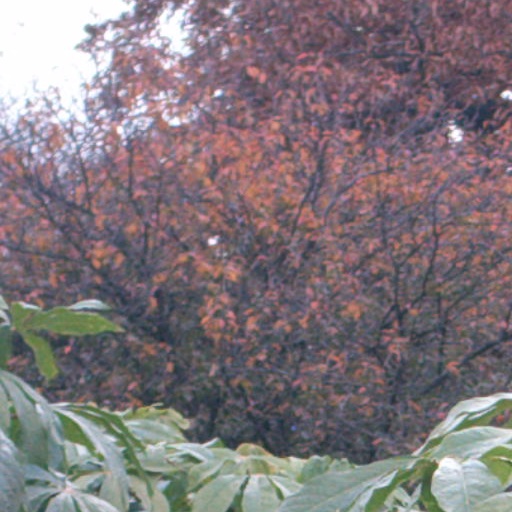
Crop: cassava